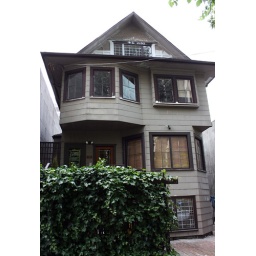
One of the few remaining houses north of Robson street in the West End/Coal Harbour.